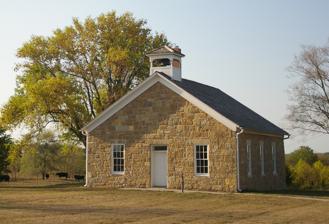
Building: Lanesfield School
Country: United States of America
Year built: 1869
Historic school in Kansas, United States United States historic place Lanesfield School U.S. National Register of Historic Places The Lanesfield School in 2012 Show map of Kansas Show map of the United States Location 18745 S. Dillie Road, Edgerton, Kansas Coordinates 38°47′22″N 94°59′33″W / 38.789444°N 94.9925°W / 38.789444; -94.9925 Built 1869 ( 1869 ) NRHP reference No. 88001902 Added to NRHP October 13, 1988 The Lanesfield School is a historic limestone one-room school in Edgerton, Kansas that operated as a school from 1869 to 1963. The school is an example of the one-room schoolhouses that served much of rural America during the nineteenth century, and it is the only remaining structure from the former town of Lanesfield, which served as a mail stop along the Pony Express and Santa Fe Trail . The school reopened as a museum in 1967. The school is located on the Lanesfield Historic Site which includes the schoolhouse, four outbuildings, and a modern visitors center. History Lanesfeild School in 2009 Founding and early years The town of Lanesfield was founded in 1858 by James H. Lane , an abolitionist and Union Army brigadier general during the American Civil War , and William Gans. Lane and Gans were instrumental in the establishment of the town, overseeing the construction of various buildings, including a hotel, stores, and churches. Lane also led the establishment of a log school house on the Burton Dille farm, however, he did not live to see its opening in 1867, having died by suicide in 1866. A new stone schoolhouse was constructed following a unanimous vote by local residents to issue $1,000 in school bonds in May 1869. By the spring of 1870, the school had an enrollment of 69 students, with an average daily attendance of 51. The school served children from various age groups, reflecting the typical structure of one-room schoolhouses in rural America. The schoolhouse remained a prominent institution for the community, hosting not only educational activities but also social events, elections, and community meetings. Decline and closure The decline of Lanesfield began in the late 19th century, particularly after the establishment of a railroad station in nearby Edgerton, Kansas, in 1871. This shift in transportation and commerce led to a decrease in the town's population, and many buildings were relocated to Edgerton. Nevertheless, the Lanesfield School continued to operate, adapting to the changing demographics and needs of the community. The school faced a significant setback when it was struck by lightning in 1903, resulting in a fire that destroyed much of the interior. Restoration efforts were completed by 1904, allowing the school to resume its educational functions. However, by the mid-20th century, rural schools across Kansas began to close due to declining enrollment and the consolidation of school districts. The Lanesfield School was officially closed in 1963 after 93 years of service. Conversion to museum Soon after the school's closure, the McCamish Township Board contacted the owner, District 81 in Edgerton, about purchasing the closed school for historical preservation purposes. The school district agreed and sold the school to the town for $1. In 1966, a 125-member Lanesfeild School Historical Society was organized and began work on their goal of converting the school into a museum. In 1967, the Lanesfield School was officially reopened as a museum, preserving its historical significance and providing educational opportunities for visitors. In March 1987, the Johnson County Board of County Commissioners approved funds for renovations to restore the school and the site to appear as they did in 1904 and to add a modern visitors center featuring exhibits on one-room schools in Kansas, a museum store, and restrooms. The renovated museum and site opened to the public on April 1, 1989. Museum The Lanesfield Historic Site includes the original schoolhouse, four outbuildings, and a visitor center. The site offers several interpretive panels and an audio tour that discusses the history of the schoolhouse, the town of Lanesfield, and its connections to broader historical themes, including the Santa Fe Trail and the local Border War. The museum is a popular destination for school field trips , open to the public once a month, and hosts various special events, such as escape rooms and a yearly 1904-themed Christmas concert. References